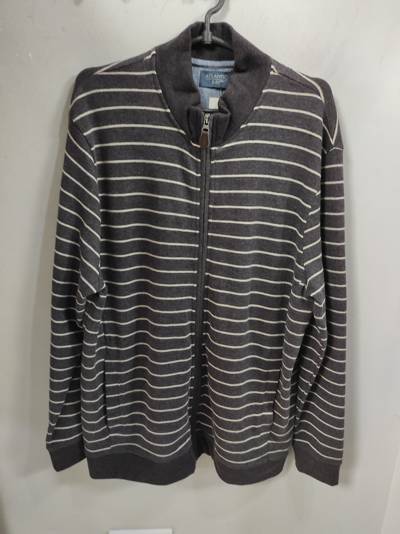
Waste category: clothes